Hovin Station

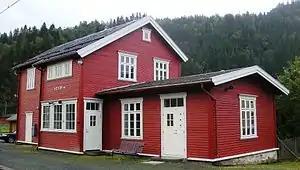
View of the station

Hovin Station is a railway station in the village of Hovin in Melhus Municipality in Trøndelag county, Norway. The station is on the Dovre Line, about south of Trondheim Central Station ("Trondheim S") and about from Oslo Central Station ("Oslo S") at an elevation of above sea level. Hovin Station is served by local trains to Røros. The station was opened 1864 as part of the Trondhjem–Støren Line. The Gulfoss Tunnel lies just north of this station.